Carswell Air Force Base

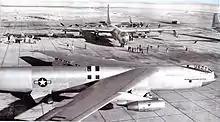
YB-52 prototype bomber at Carswell AFB, 1955 shown with a 7th Bomb Wing B-36

On 10 December 1957, the 98th Bomb Squadron was detached from the wing and assigned to the newly activated 4123rd Strategic Wing at Carswell. This would become the first Boeing B-52 Stratofortress unit at Carswell. The 7th Bomb Wing officially became a B-52 organization with the adoption of manning documents and equipping authorizations on 1 February 1958.